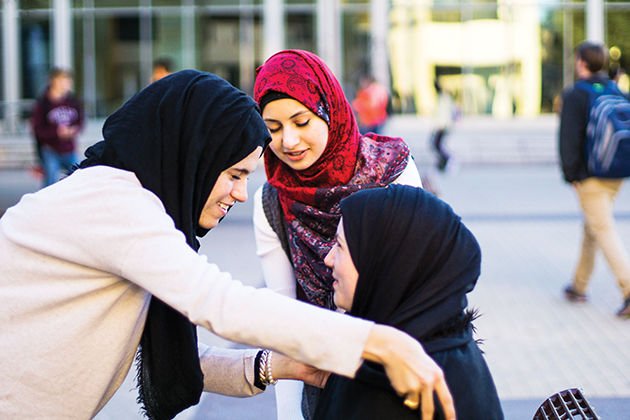
Gender: women